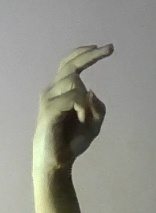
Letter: zay